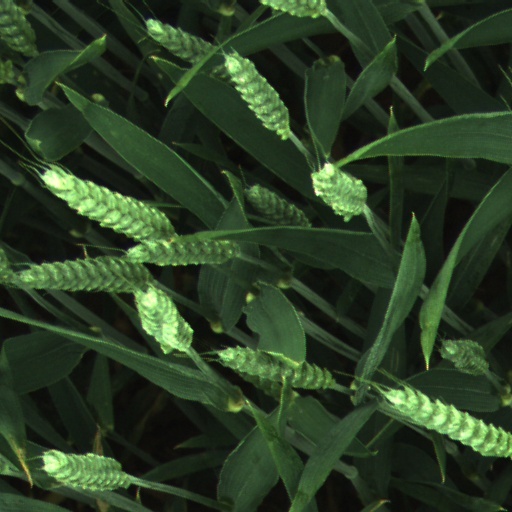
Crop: wheat